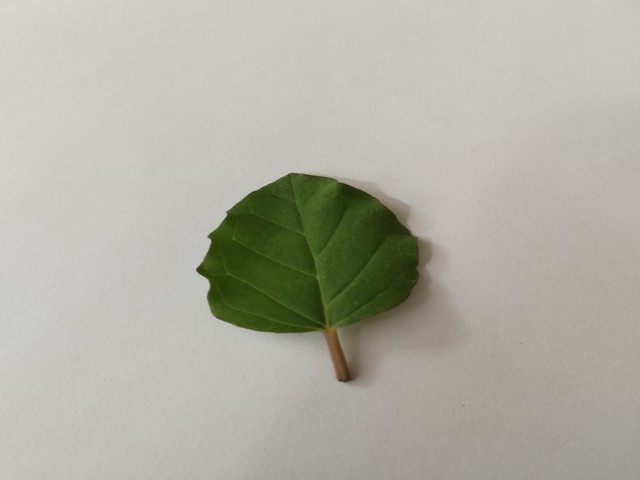
Plant: punarnava